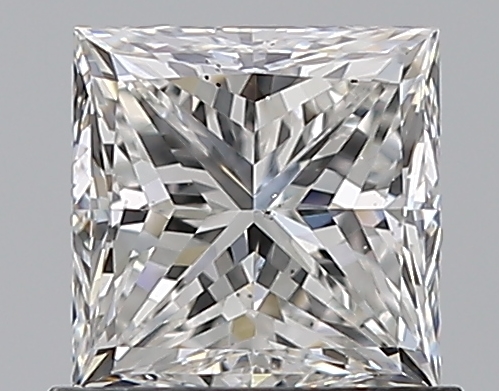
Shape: princess
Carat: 1
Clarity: VS2
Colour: F
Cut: VG
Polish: EX
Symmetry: VG
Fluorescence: N
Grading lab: GIA
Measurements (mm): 5.3 x 5.27 x 4.01